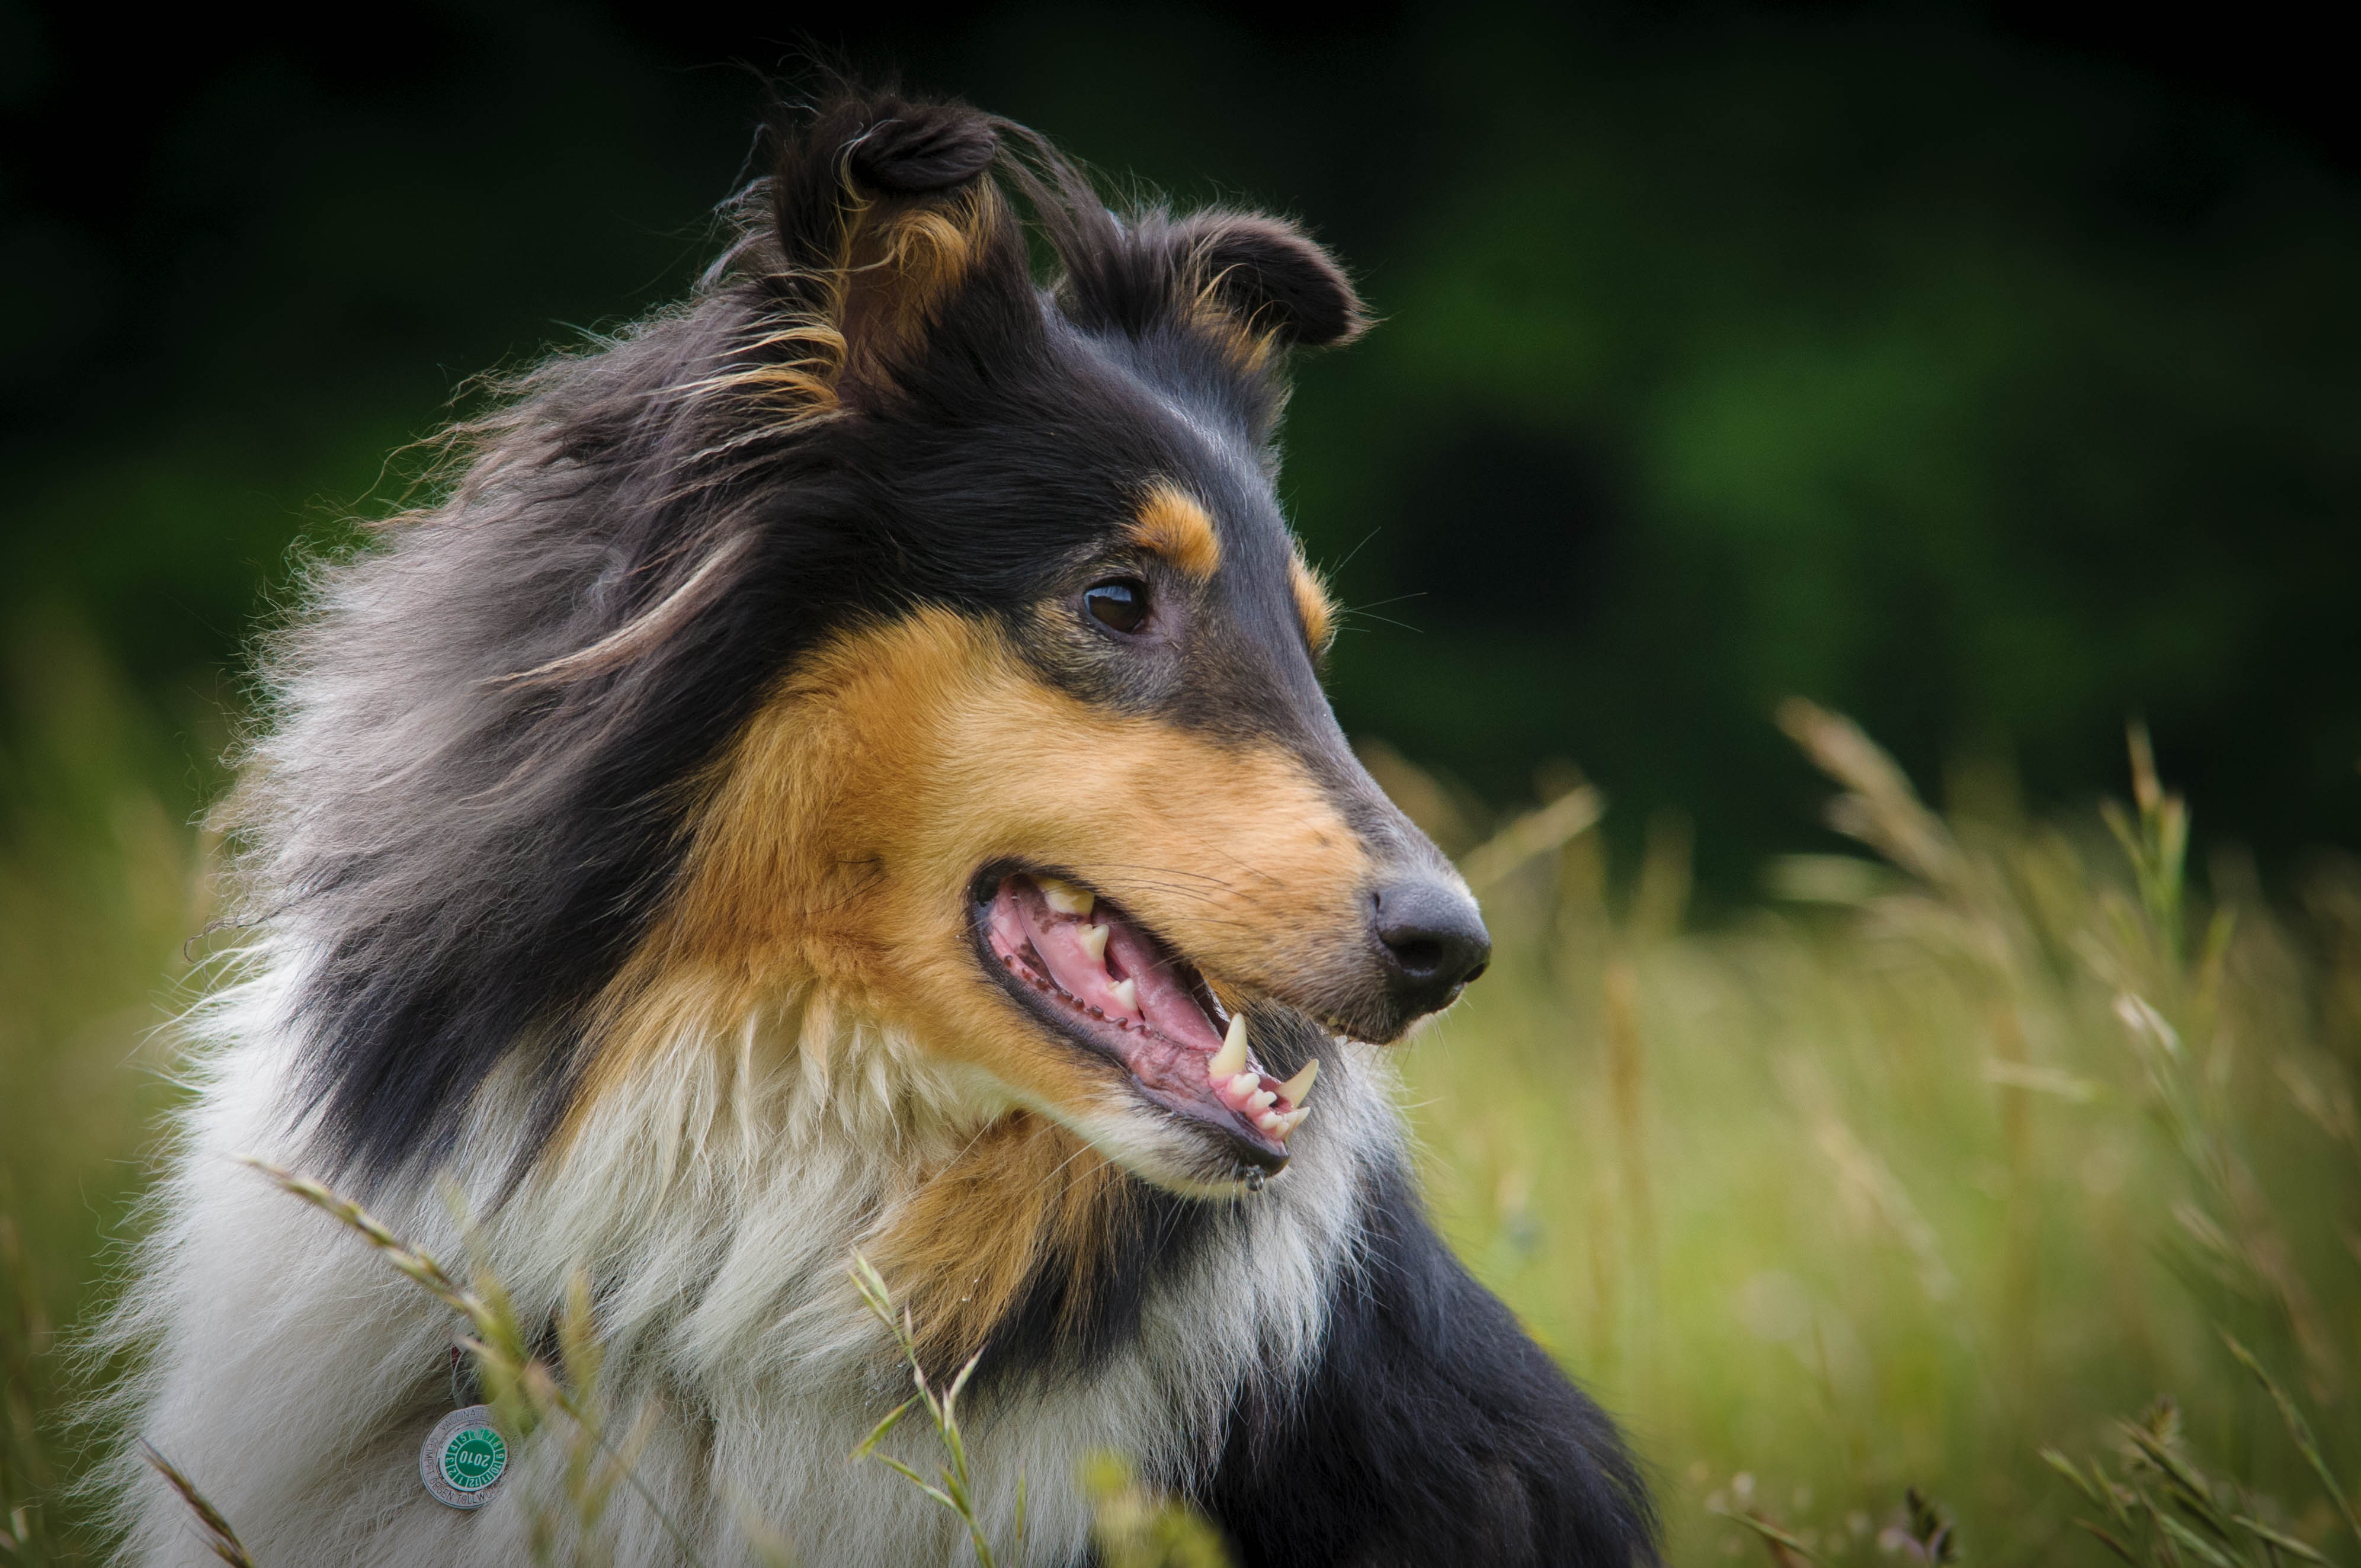
meadow, view, dog, animal, collie, pet, fur, mammal, vertebrate, dog breed, shetland sheepdog, dog like mammal, carnivoran, rough collie, scotch collie